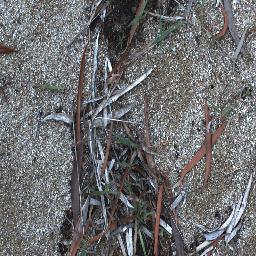
Label: negative